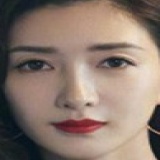
diễn viên Trương Thiên Ái